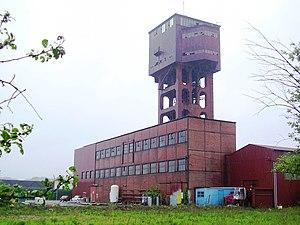
siege de Folschviller This building is inscrit au titre des Monuments Historiques. It is indexed in the Base Mérimée, a database of architectural heritage maintained by the French Ministry of Culture,
Folschviller est une commune française située dans le département de la Moselle et le bassin de vie de la Moselle-Est, en région Grand Est.